By the Sea (1915 film)

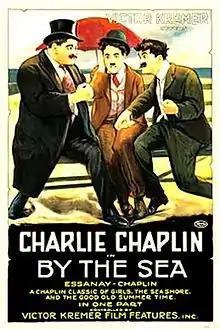
Theatrical release poster to "By the Sea"

By the Sea is a 1915 American silent comedy film Charlie Chaplin made while waiting for a studio to work in Los Angeles. He had just left Niles Essanay Studio after doing five films at that location. "By the Sea" was filmed all on location in Santa Monica on the beach near Ocean Park Pier and on Crystal Pier in April 1915. The story centers on Charlie's Little Tramp character and how he gets into trouble trying to grab the attention of women on the beach. Edna Purviance plays one of the wives in whom he shows interest. It is said to be the first film to incorporate the classic gag of a man slipping on a banana skin.